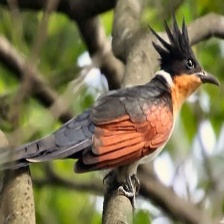
Species: CHESTNUT WINGED CUCKOO
Scientific name:  CLAMATOR COROMANDUS